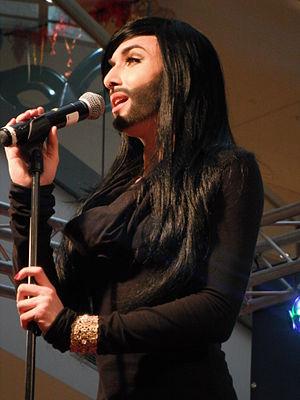
L'Autriche a participé au Concours Eurovision de la chanson 2014 à Copenhague, au Danemark.